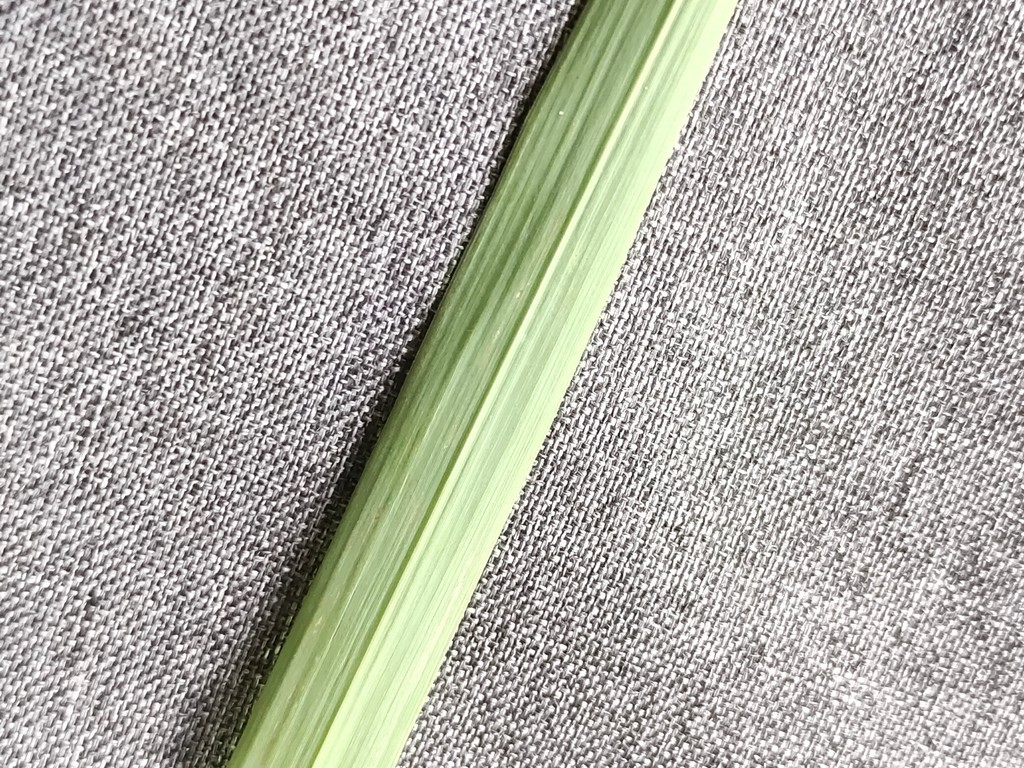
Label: Healthy